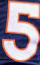
Number: 5